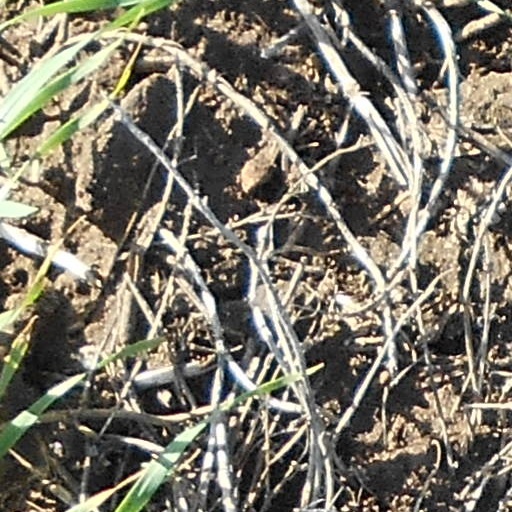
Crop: wheat